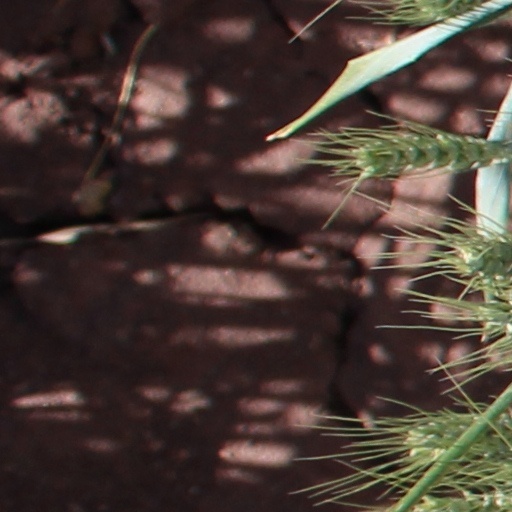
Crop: wheat